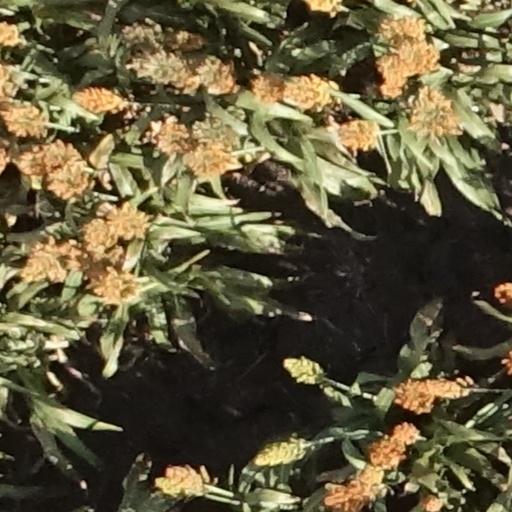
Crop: sorghum